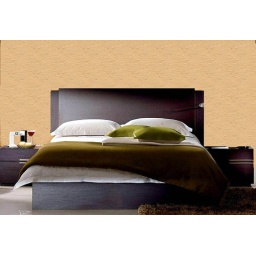
teak wood platform bed in valnutt matt finish , with two bed side table